Winter wren

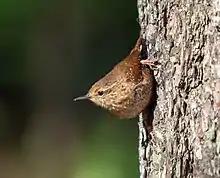
Clinging to a spruce tree during fall migration in New York.

The winter wren nests mostly in coniferous forests, especially those of spruce and fir, where it is often identified by its long and exuberant song. Although it is an insectivore, it can remain in moderately cold and even snowy climates by foraging for insects on substrates such as bark and fallen logs.